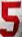
Number: 5